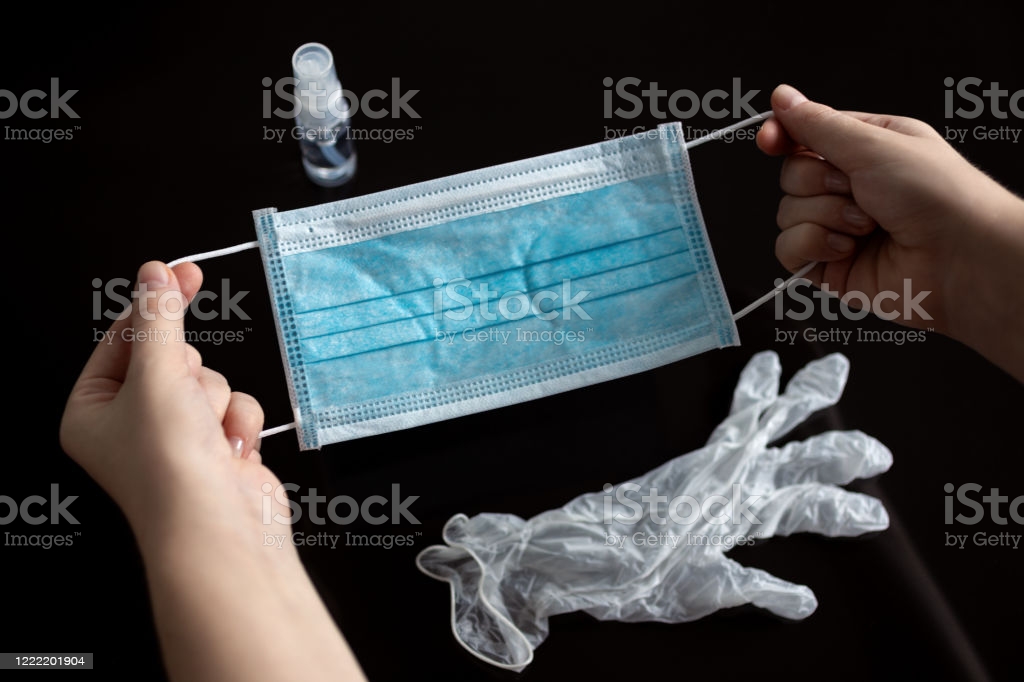
Label: trash